Sergio Graziani

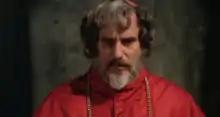
Graziani in "Goodnight, Ladies and Gentlemen" (1974)

Born in Udine, Graziani attended the Silvio d'Amico National Academy of Dramatic Arts, and began his career on stage in the late 1950s, working as a screen and voice actor as well. Through the years, Graziani dubbed Donald Sutherland and Peter O'Toole in Italian in most of their performances.